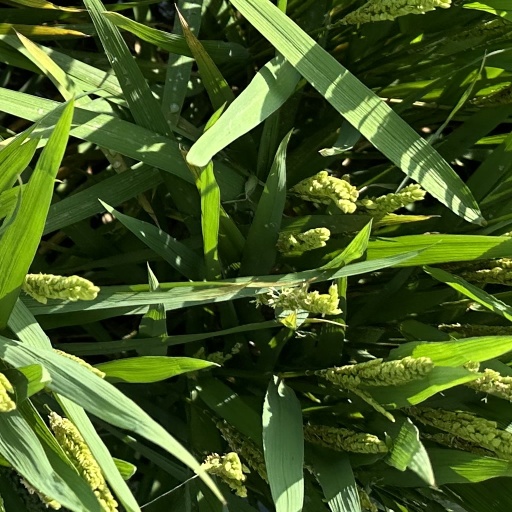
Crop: rice